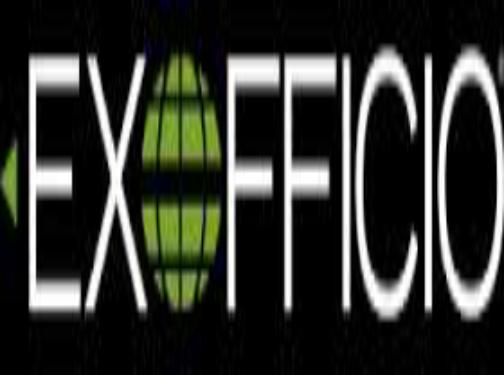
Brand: Exofficio
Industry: Clothes